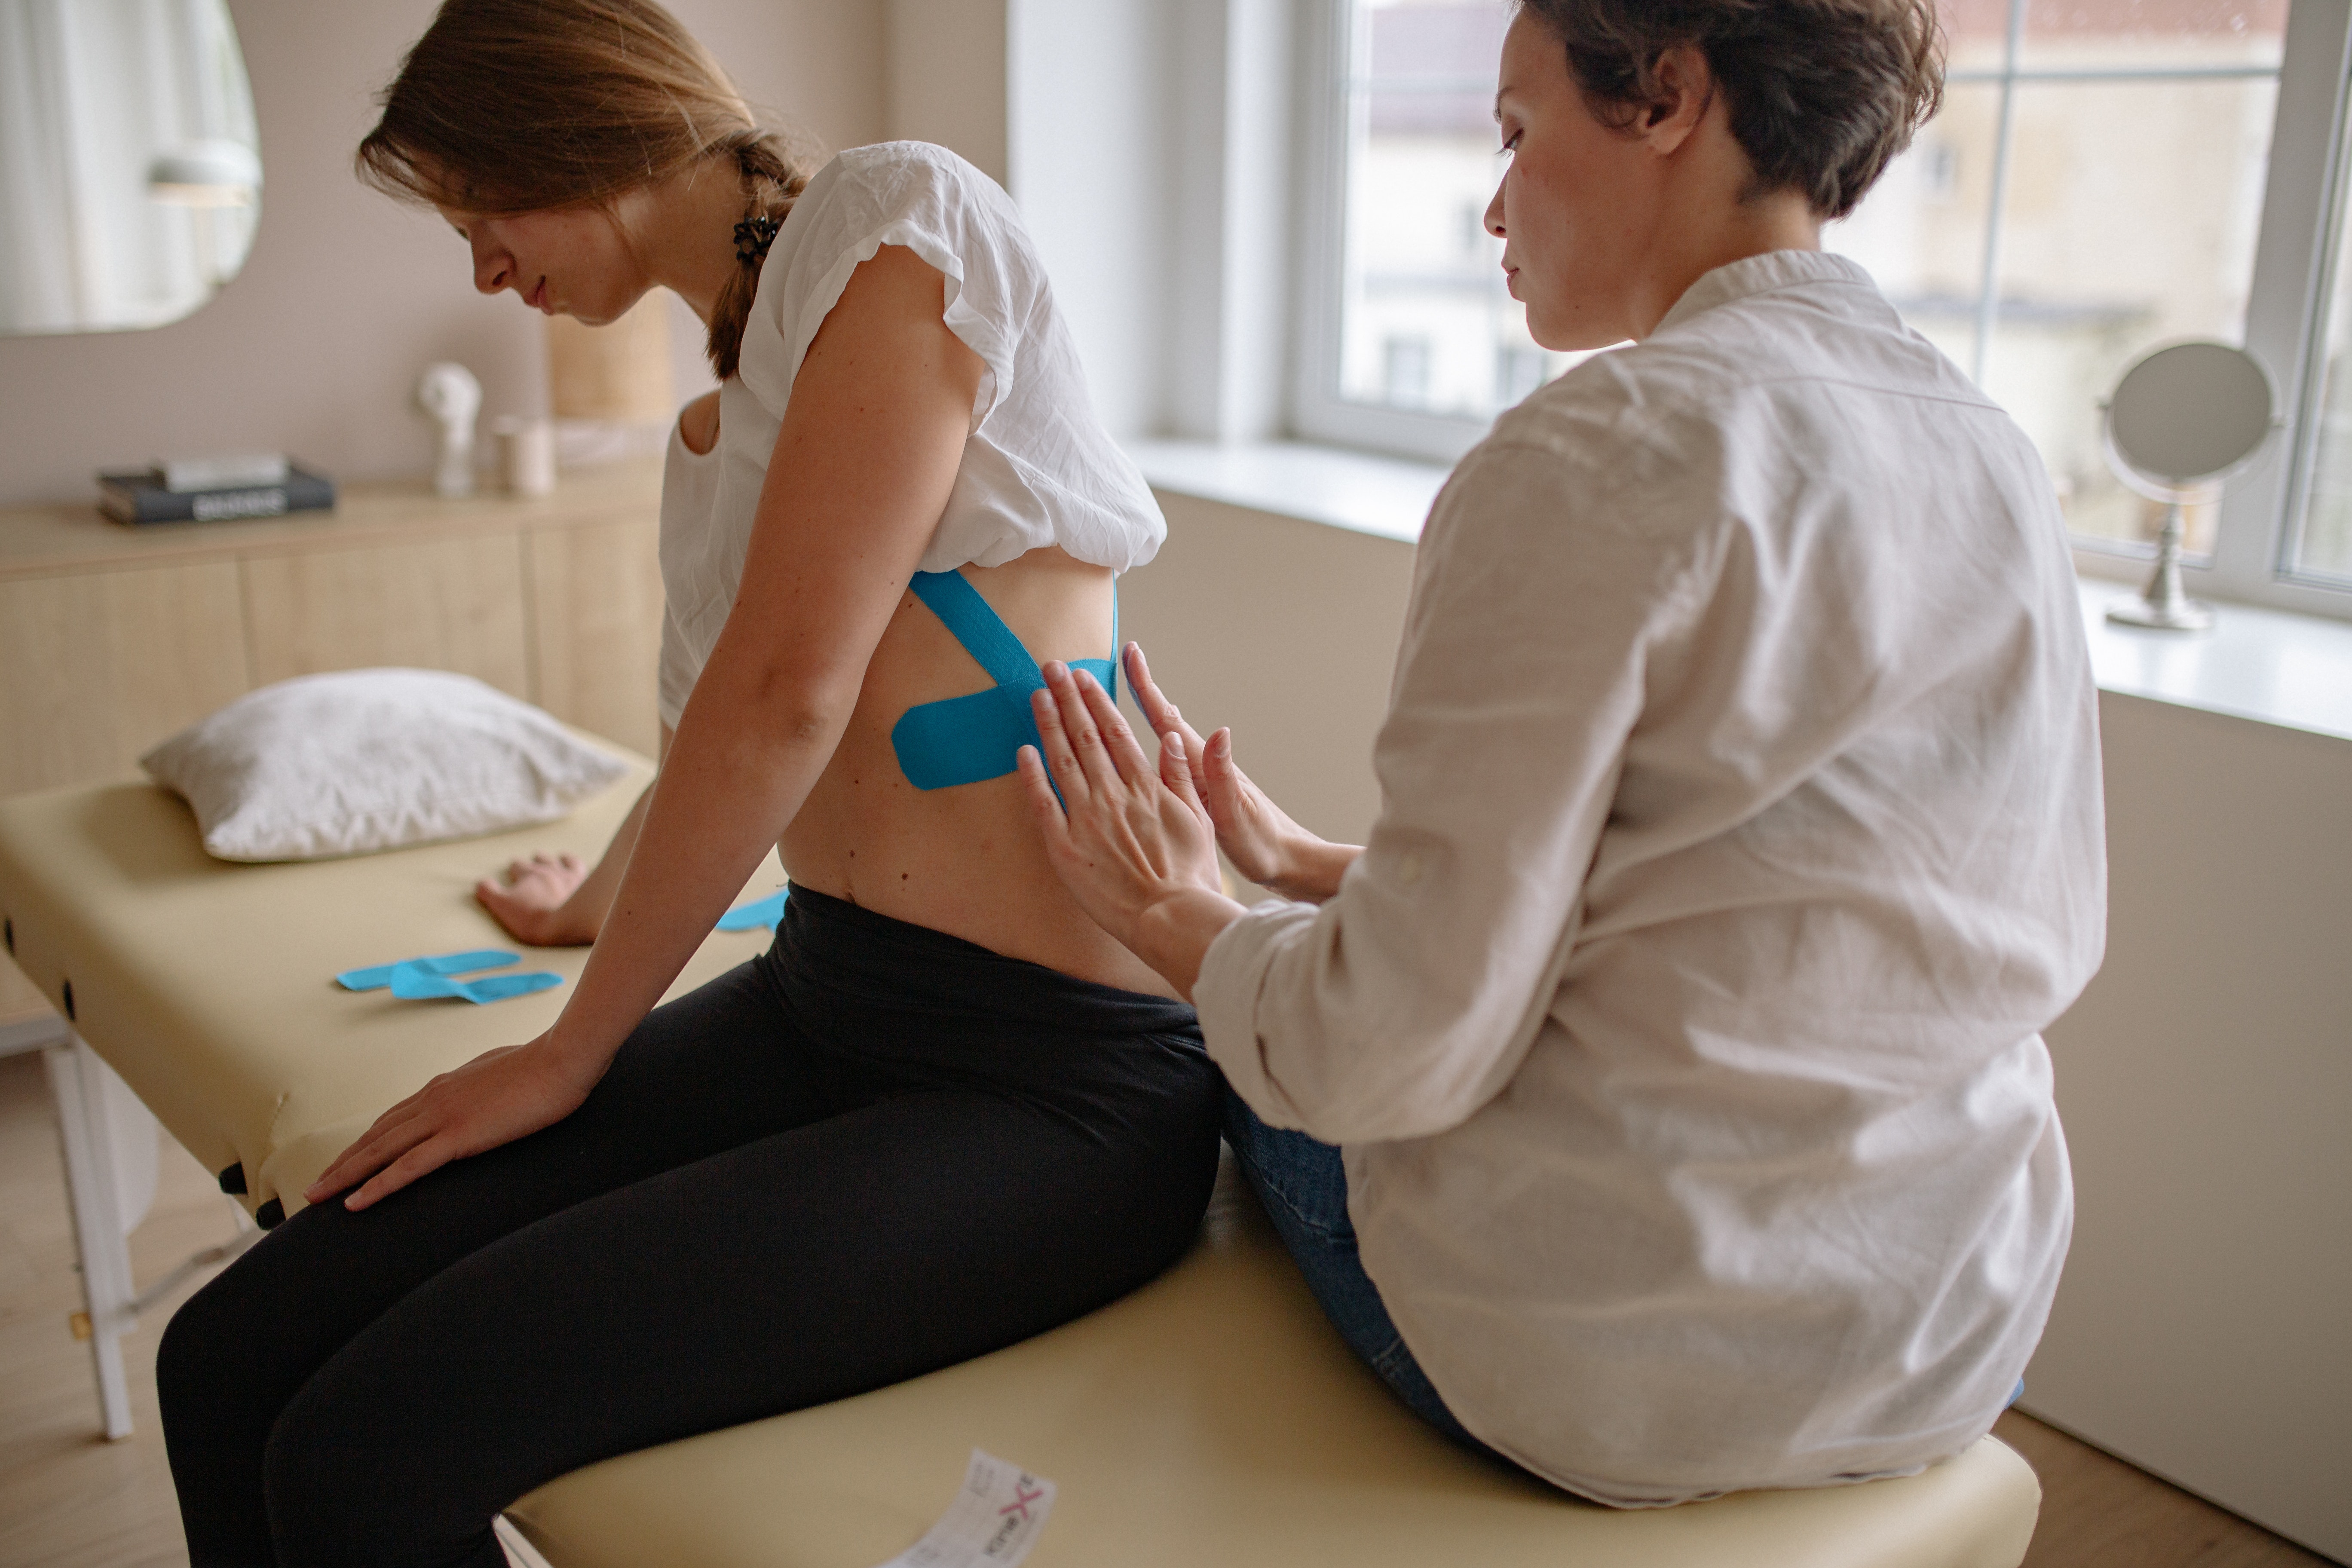
leggings, barefooted, shoulder, neck, wrist, elbow, comfort, abdomen, therapy, knee, hip, Human back, patient, chiropractor, physical therapy, health care, medical, physiotherapist, massage, physician, stomach, Medical procedure, undergarment, active undergarment